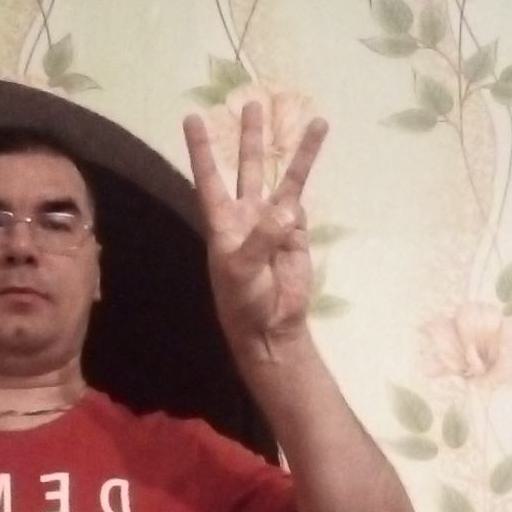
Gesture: three